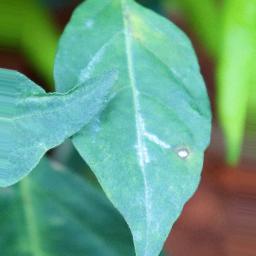
Label: cercospora